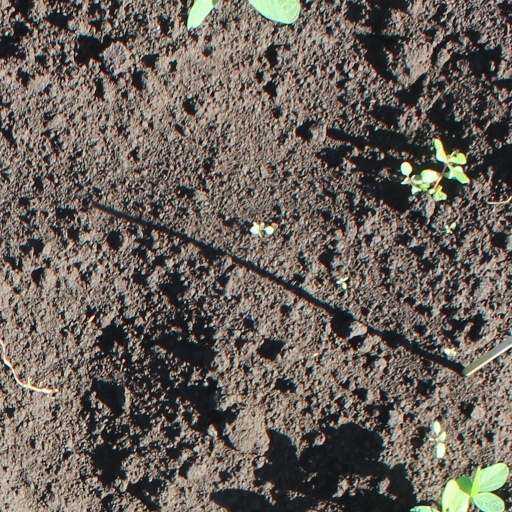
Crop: soybean